Economy of Uttar Pradesh

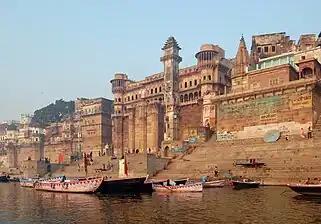
Munshi Ghat, Varanasi

On 31 December 2015, Prime Minister Narendra Modi announced an expressway between New Delhi and Meerut, which will cost 7,500 crore. It will reduce the journey time to one hour. Delhi-Meerut expressway was opened for public use in April 2021. In 2018 four new expressways - Purvanchal expressway, Bundelkhand expressway, Kanpur-Lucknow expressway, Gorakhpur Link expressway, Ganga expressway, Ballia link expressway are being constructed. Purvanchal expressway has been opened for public use in February 2022, while the Bundelkhand expressway has started operating in July 2022.